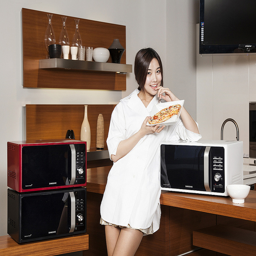
a girl holding a slice of pizza leaning  on a microwave
A woman poses next to microwaves while holding a plate.
A woman standing next to appliances while eating pizza.
a woman holding a little pizza by some microwaves
a woman poses with a piece of pizza in her hand